Vancouver Orphan Kitten Rescue Association

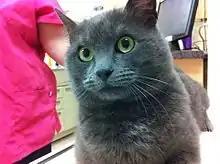
Blue gets veterinary help.

In 2016, the documentary series "Kitty 911" was released, following the work of VOKRA volunteers. Ten episodes were filmed in season one, from 2016 to 2017.